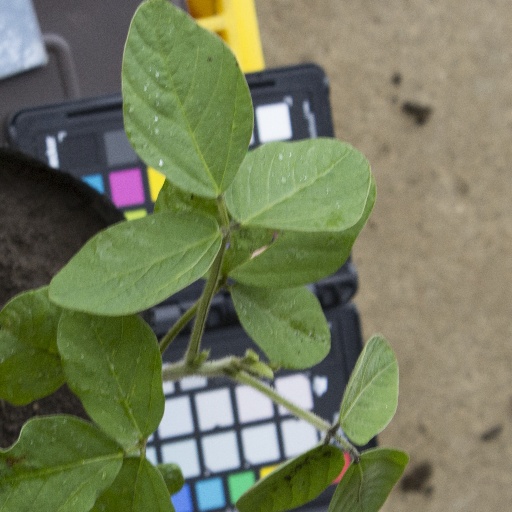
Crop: soybean